Rancho Cucamonga station

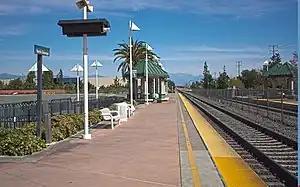
Rancho Cucamonga station platform

Rancho Cucamonga station in Rancho Cucamonga, California, serves the Metrolink San Bernardino Line commuter rail. With the under construction Brightline high-speed rail and a potential underground tunnel project to Ontario International Airport, local officials expect increased tourism and economic growth for the Inland Empire. The station is owned by the city of Rancho Cucamonga and is near the former Empire Lakes Golf Club. It is located just west of Milliken Avenue and has 330 parking spaces.